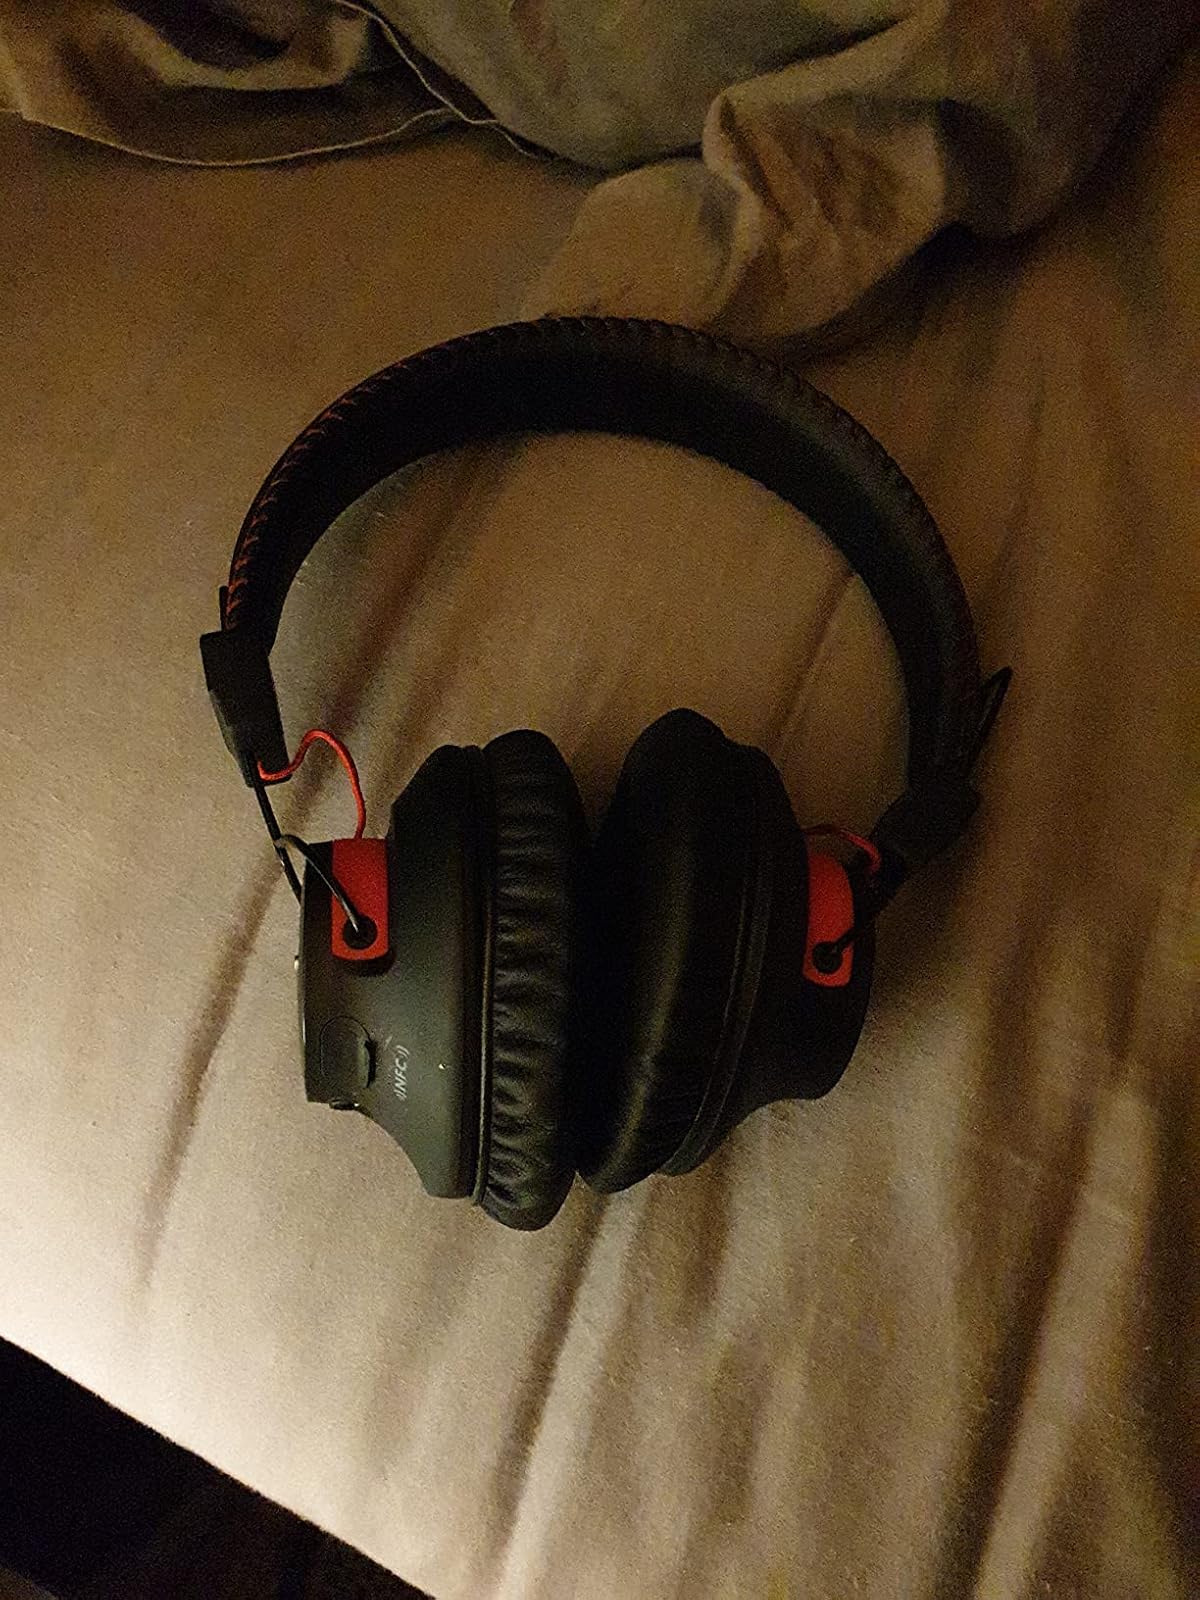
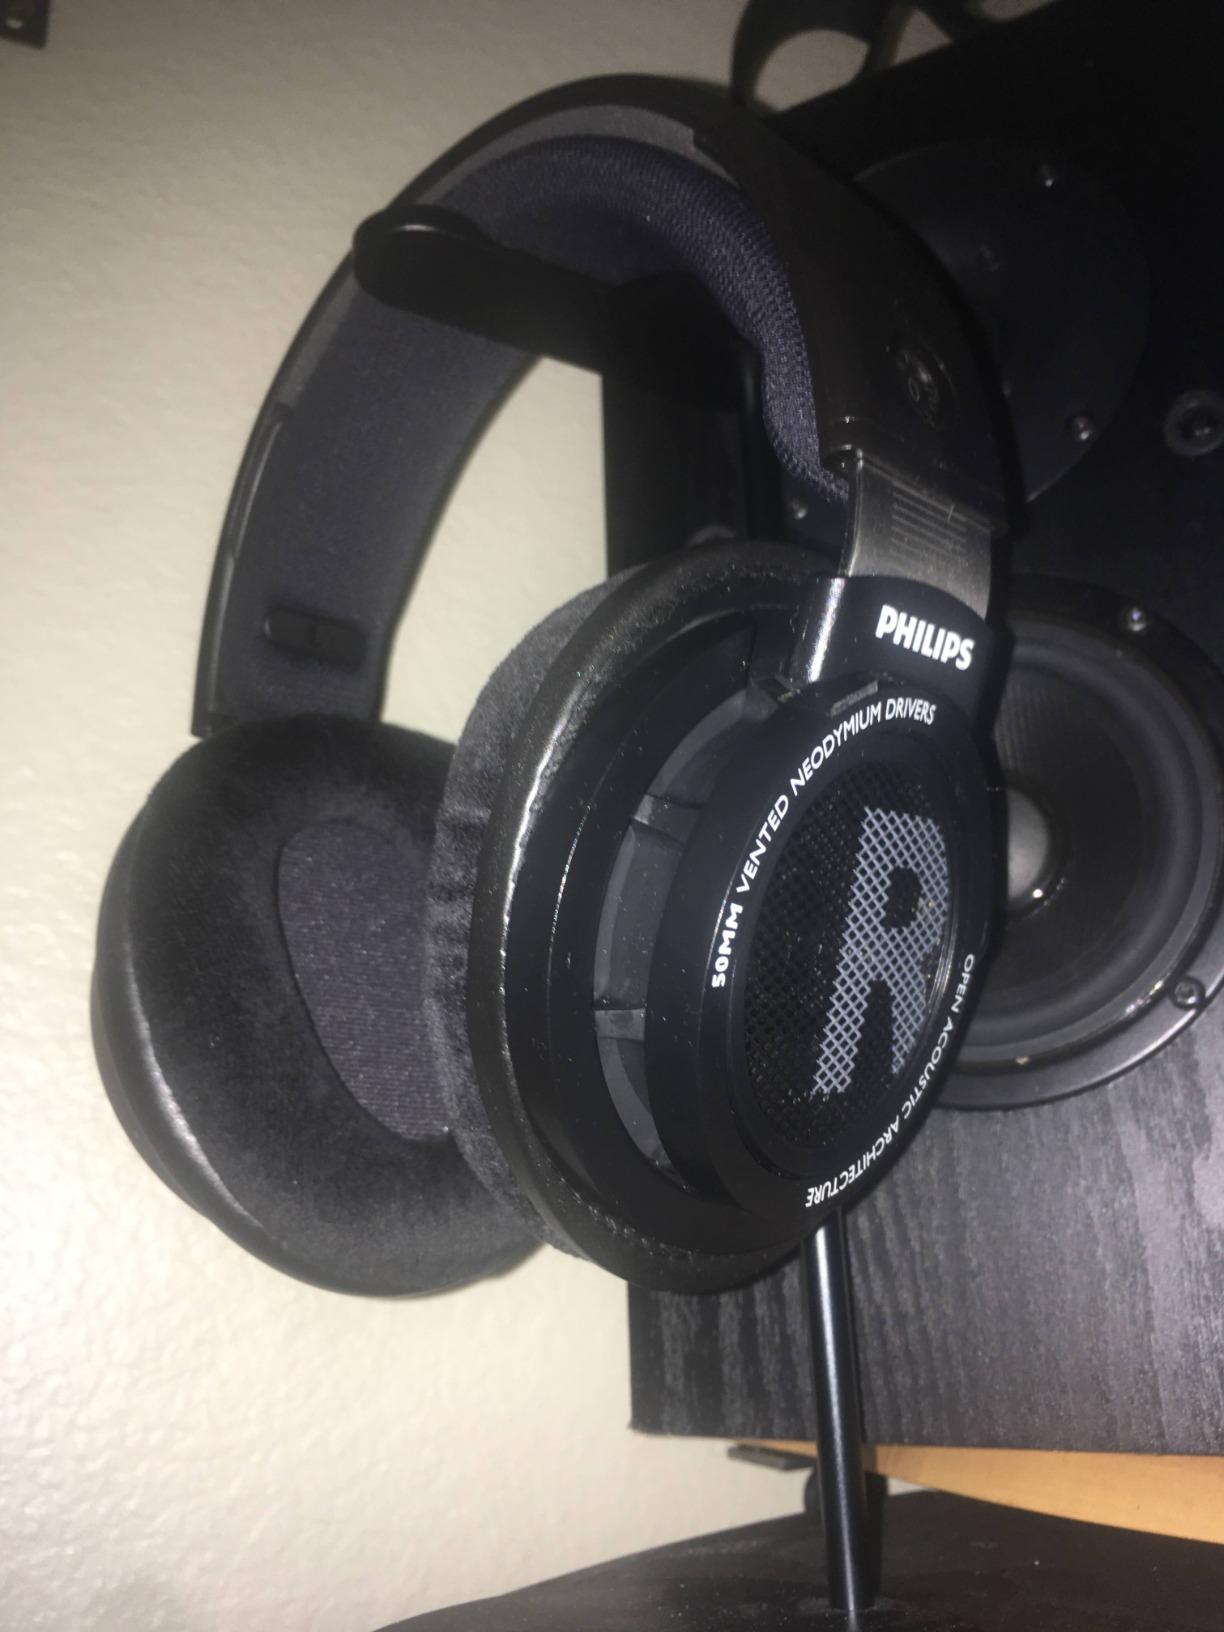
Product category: headphones
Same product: no